Indiana National Guard

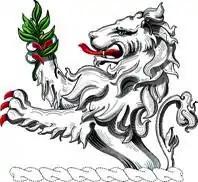
Crest of the Harrison family, used for Indiana Army National Guard Regiments, depicting a wreath of colors, a demi-lion rampant Argent, holding in dexter paw a laurel branch Vert

The Indiana National Guard's roots began in pre-Independence North America. Around the time of the Beaver Wars, French colonists established trading posts and villages, forming militias for their defense. When the American Revolutionary War began, many militias in modern-day Indiana, Illinois and Kentucky declared for the United States against the British. To express his support, militia Captain François Riday Busseron commissioned the first American flag of Indiana in 1778. Militias in southern-Indiana, aided by George Rogers Clark and Piankeshaw natives, captured Fort Sackville in February 1779, an important British fort in the Ohio River Valley.